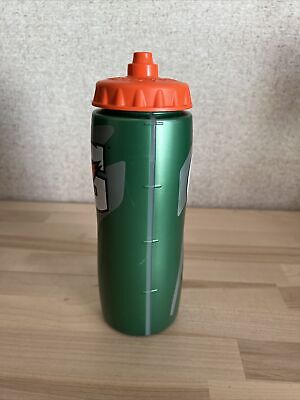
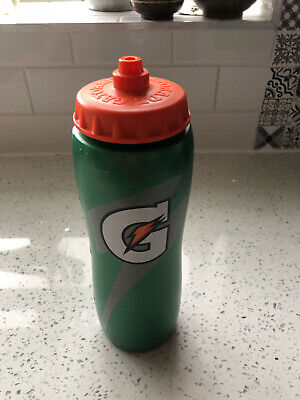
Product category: misc
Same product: yes